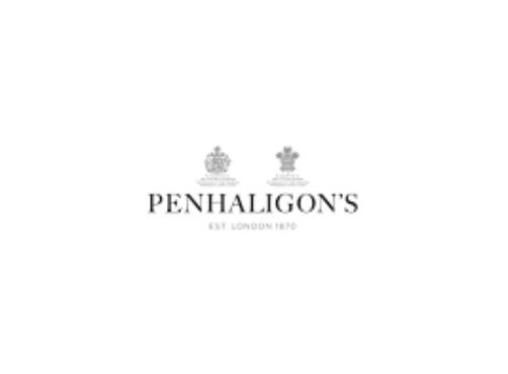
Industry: Necessities